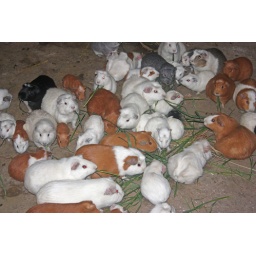
guinea pigs in Andean house